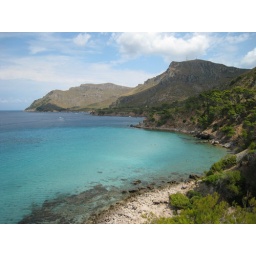
Beautiful local beach only 2 miles from the house in Colonia. Fairly rocky, but sweet....